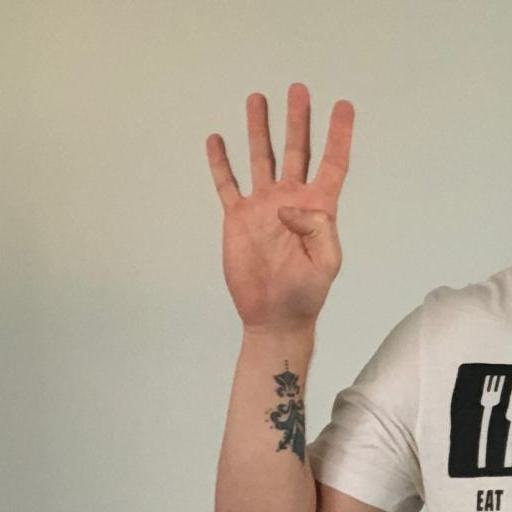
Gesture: four